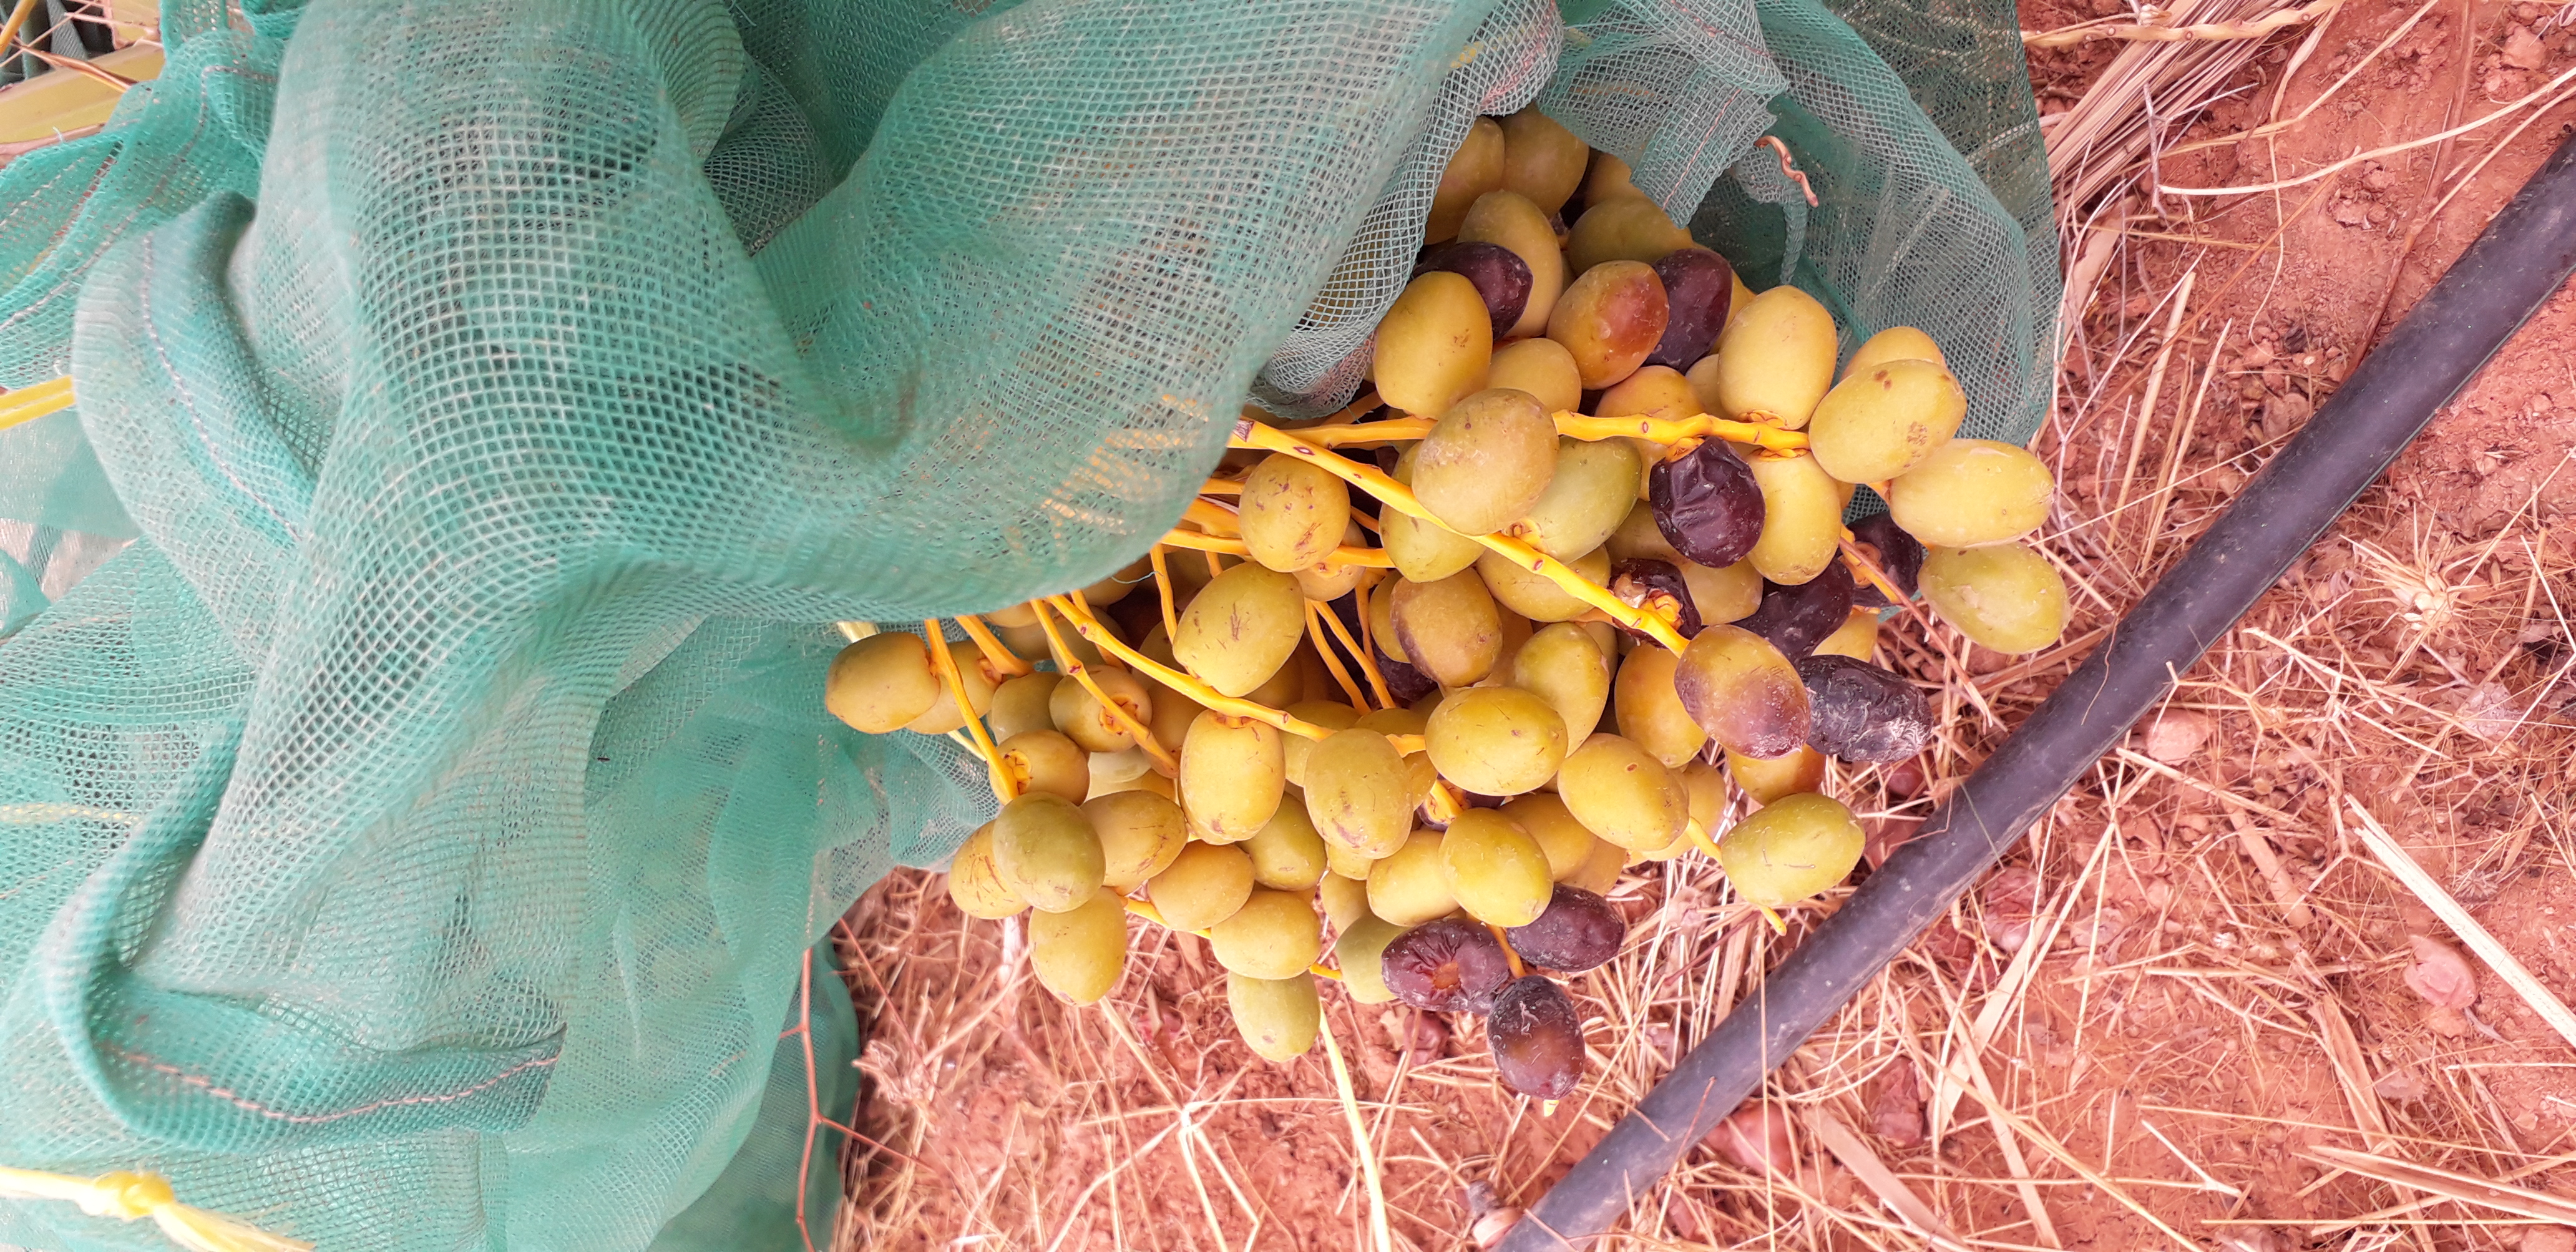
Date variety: kholt